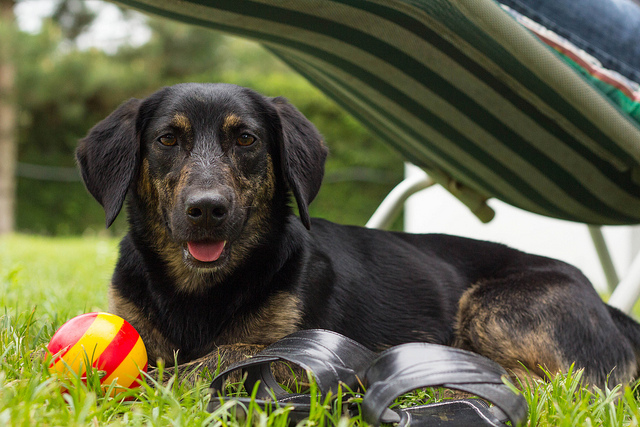
con chó đang nằm trên sân cỏ nhìn về phía máy ảnh